Sam Brownback

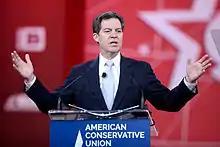
Sam Brownback speaking at the 2015 Conservative Political Action Conference (CPAC) in National Harbor, Maryland on February 27, 2015

In 2008, Brownback acknowledged he was considering running for governor in 2010. In January 2009, Brownback officially filed the paperwork to run for governor.